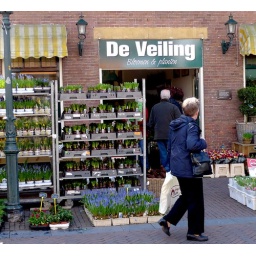
flower and plant shop in the dorpstraat, zoetermeer, the netherlands